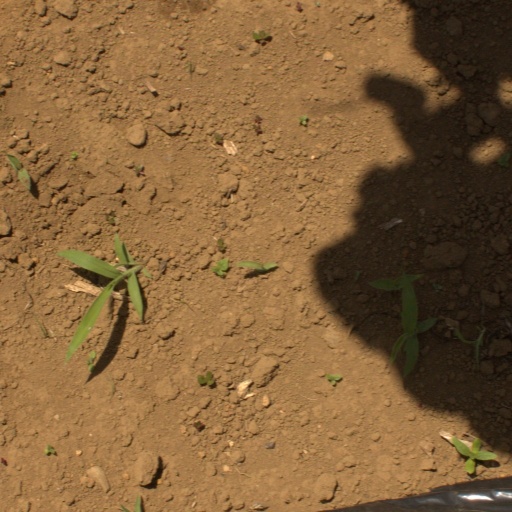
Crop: Jerusalem artichoke